Crickets as pets

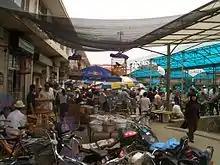
Pet market in Linxia City

The singing cricket became a domestic pet in early antiquity. The ancestors of modern Chinese people possessed a unique attitude towards small creatures, which is preserved in present-day culture of "flower, bird, fish, insect". Other cultures studied and conquered big game: large animals, birds, and fishes. The Chinese, according to Laufer, were more interested in insects than in all other wildlife. Insects, rather than mammals or birds, became symbols of bravery (mantis) or resurrection (cicada), and became a precious economic asset (silkworm).